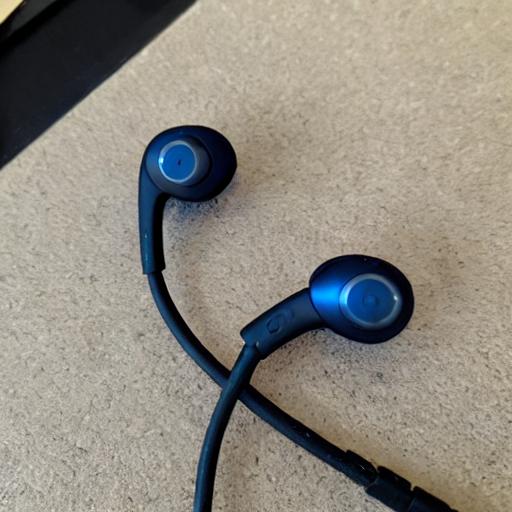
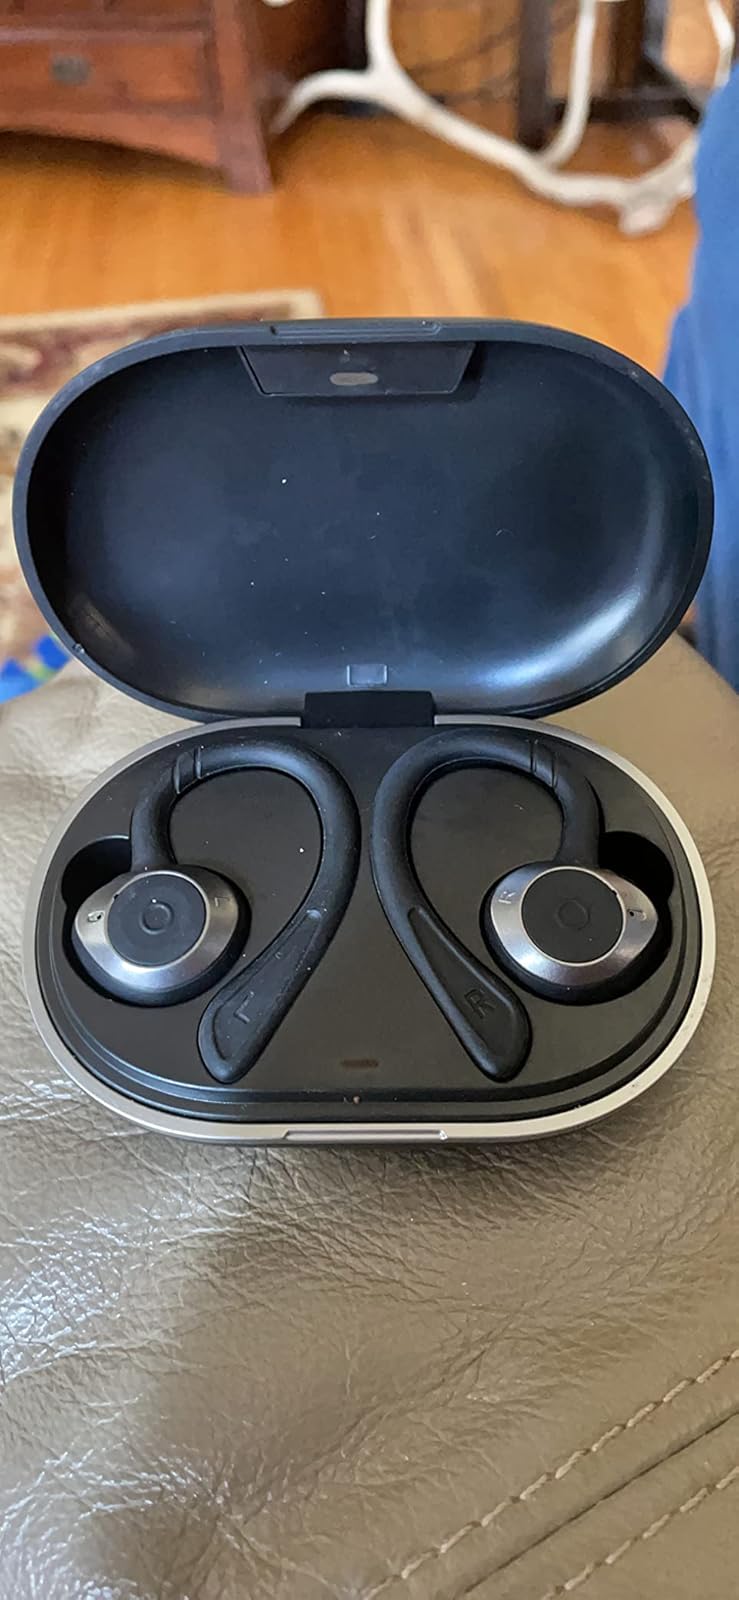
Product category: earbuds
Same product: no